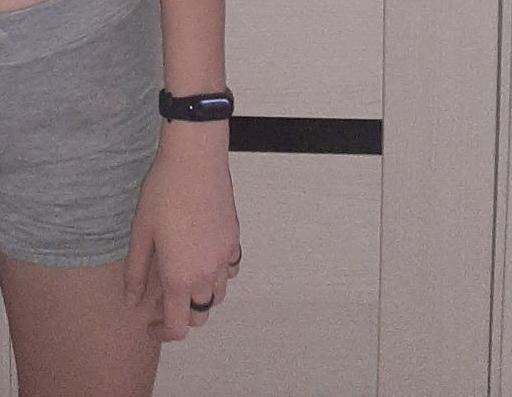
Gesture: no_gesture